James T. McDermott (judge)

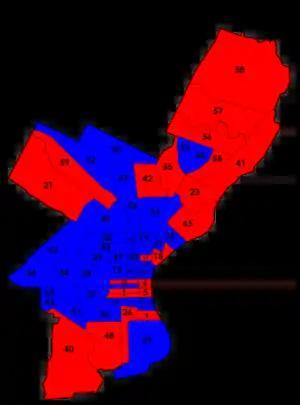
1963 Philadelphia mayor election by ward (Tate in blue, McDermott in red)

McDermott was the city Republican organization's choice for mayor in 1963, and he easily defeated three independent candidates in the May primary. The Democrats nominated acting mayor James Tate for a full term, and a close race was expected. McDermott campaigned on a reform platform, saying that Tate had worked to sabotage the good-government reforms of the Joseph S. Clark Jr. and Richardson Dilworth administrations that had run the city from 1951 to 1962. Tate responded by contrasting his experience with McDermott's and touted his endorsement by the AFL–CIO. McDermott said that Tate "has never been off the public payroll in twenty-five years" and criticized the mayor's refusal to debate him. The election was closer than the one four years earlier, but McDermott still lost by more than 66,000 votes.